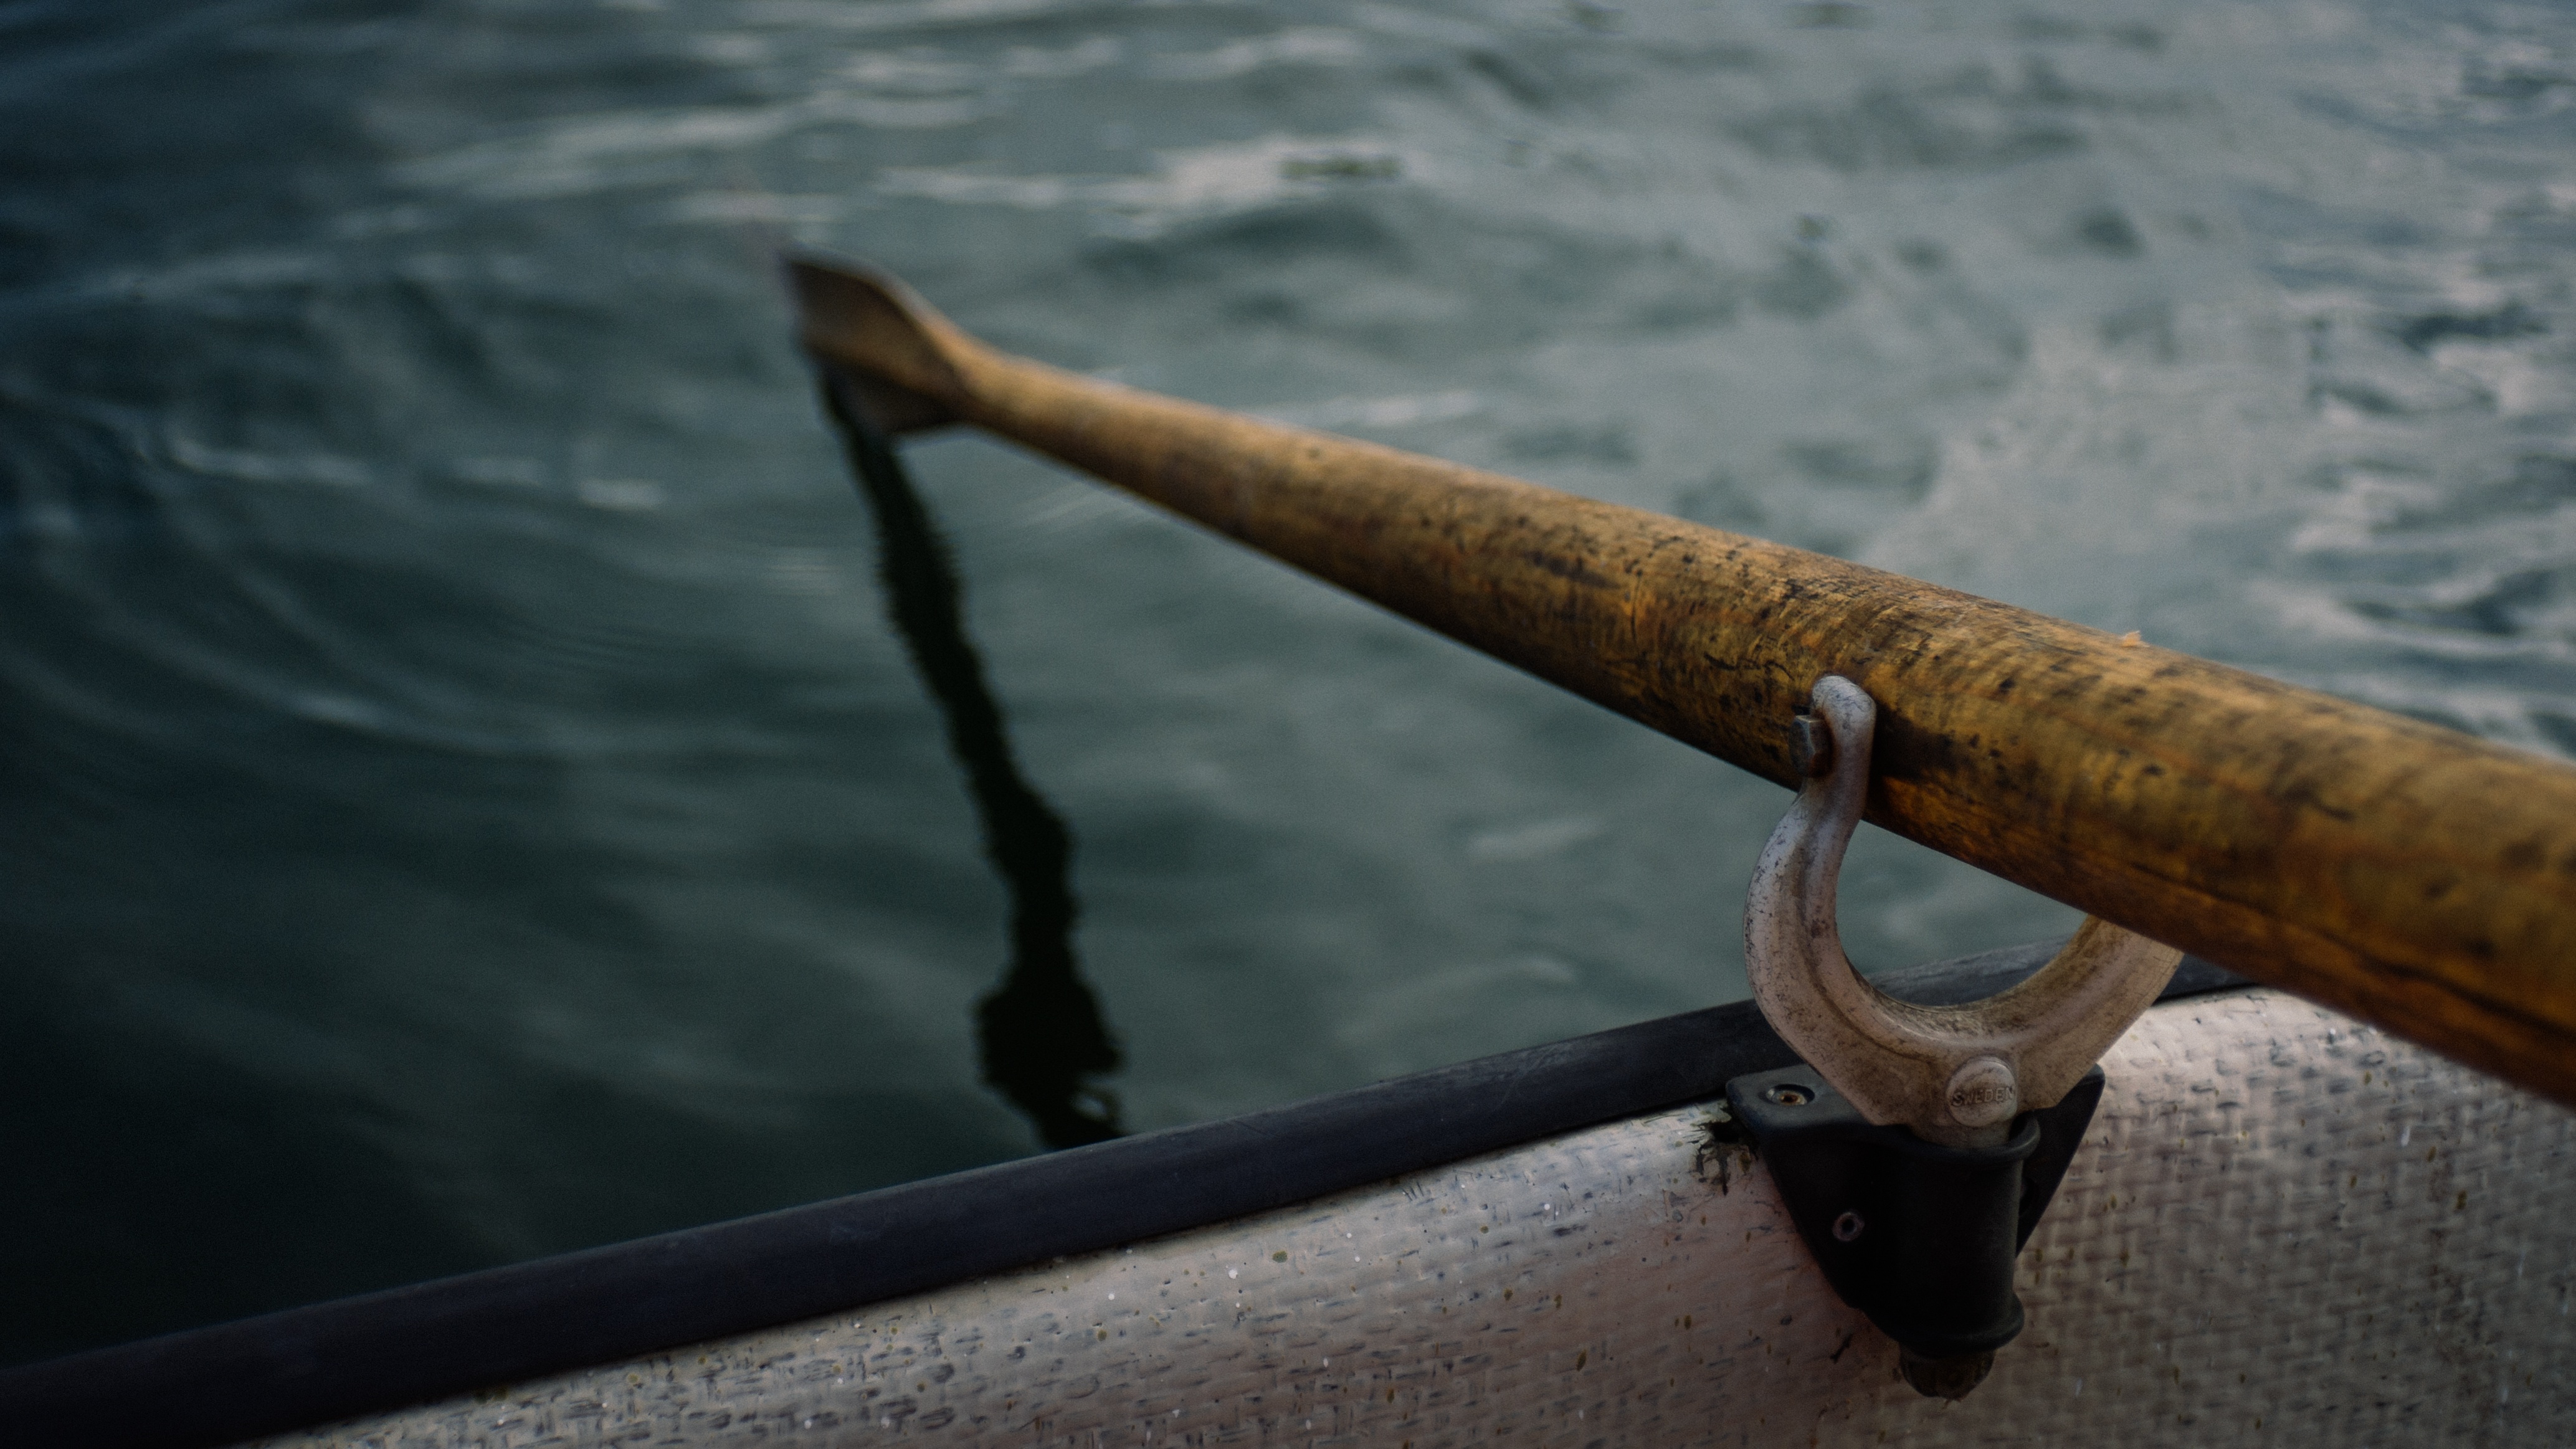
wood, weapon, firearm